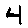
Label: 4